Architecture of Ireland

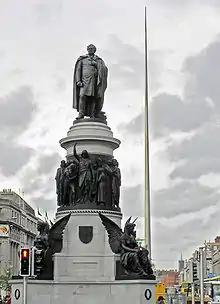
The Daniel O'Connell statue still stands today on O'Connell St. In the background is the Spire of Dublin, illustrating the embrace of new architectural styles in Ireland

In the decades after the Stuart Restoration, English Baroque architectural styles, including Queen Anne style architecture, were popular in Ireland. This was epitomised by the buildings designed by Sir William Robinson between the 1670s and early 1700s, most notably the Royal Hospital Kilmainham and Marsh's Library. Also notable was Thomas Burgh (1670–1730), the architect of Trinity College Library (1712), Dr Steevens' Hospital (1719) and the Royal Barracks (1702).